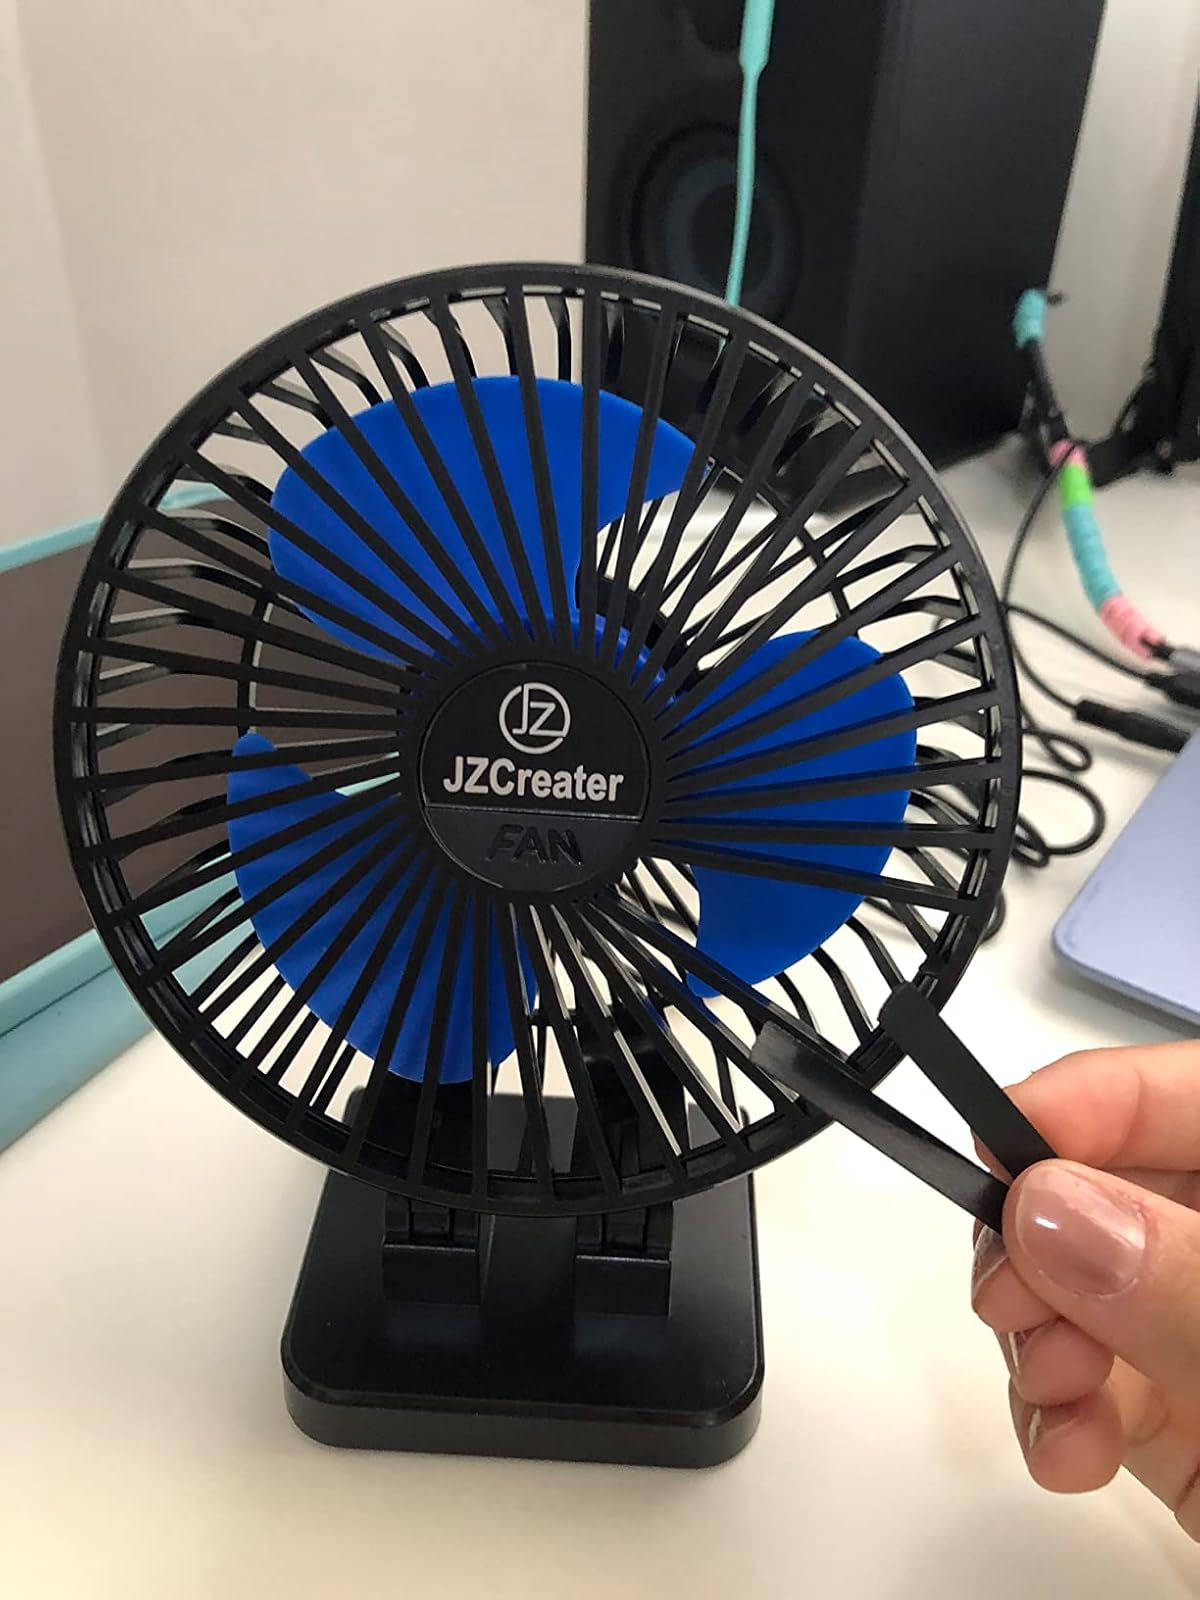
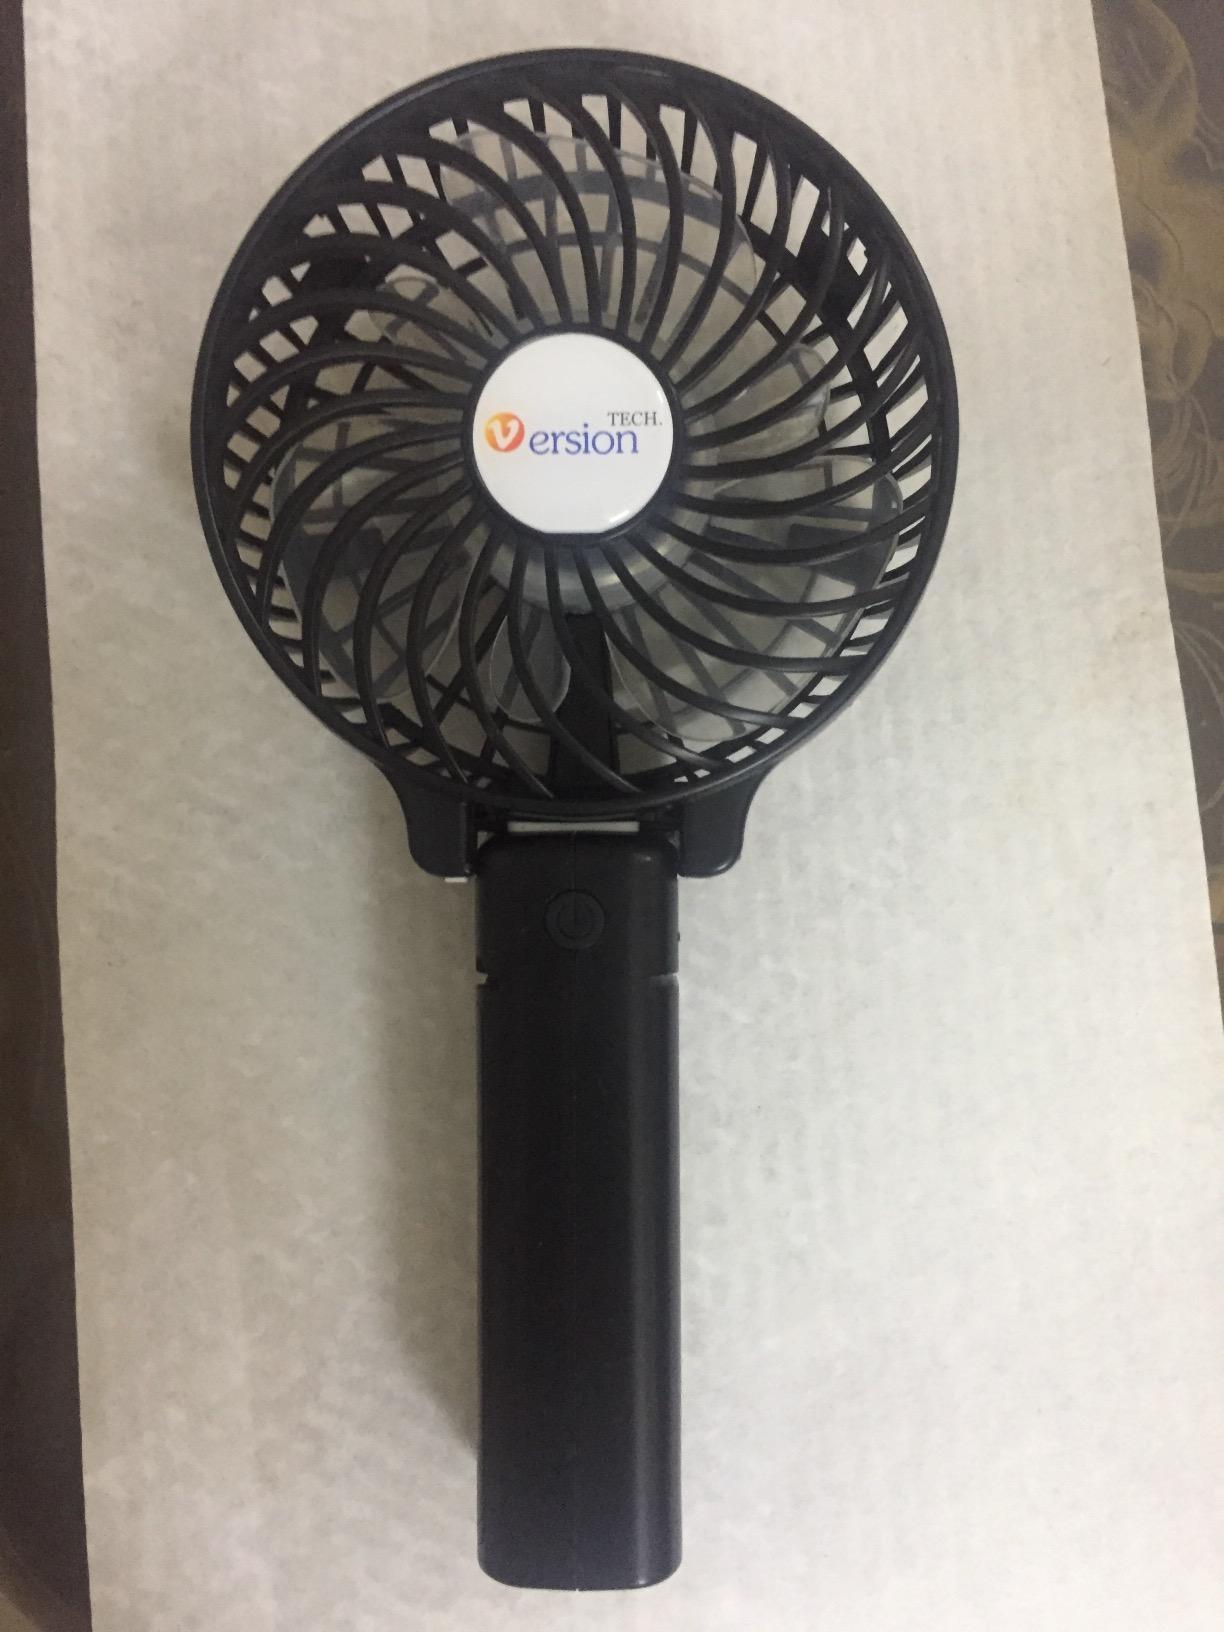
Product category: fan
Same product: no